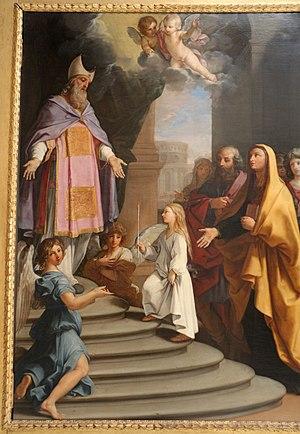
La Présentation de Marie au Temple est une fête catholique et orthodoxe. Elle est aujourd'hui célébrée le 21 novembre en Occident comme en Orient.